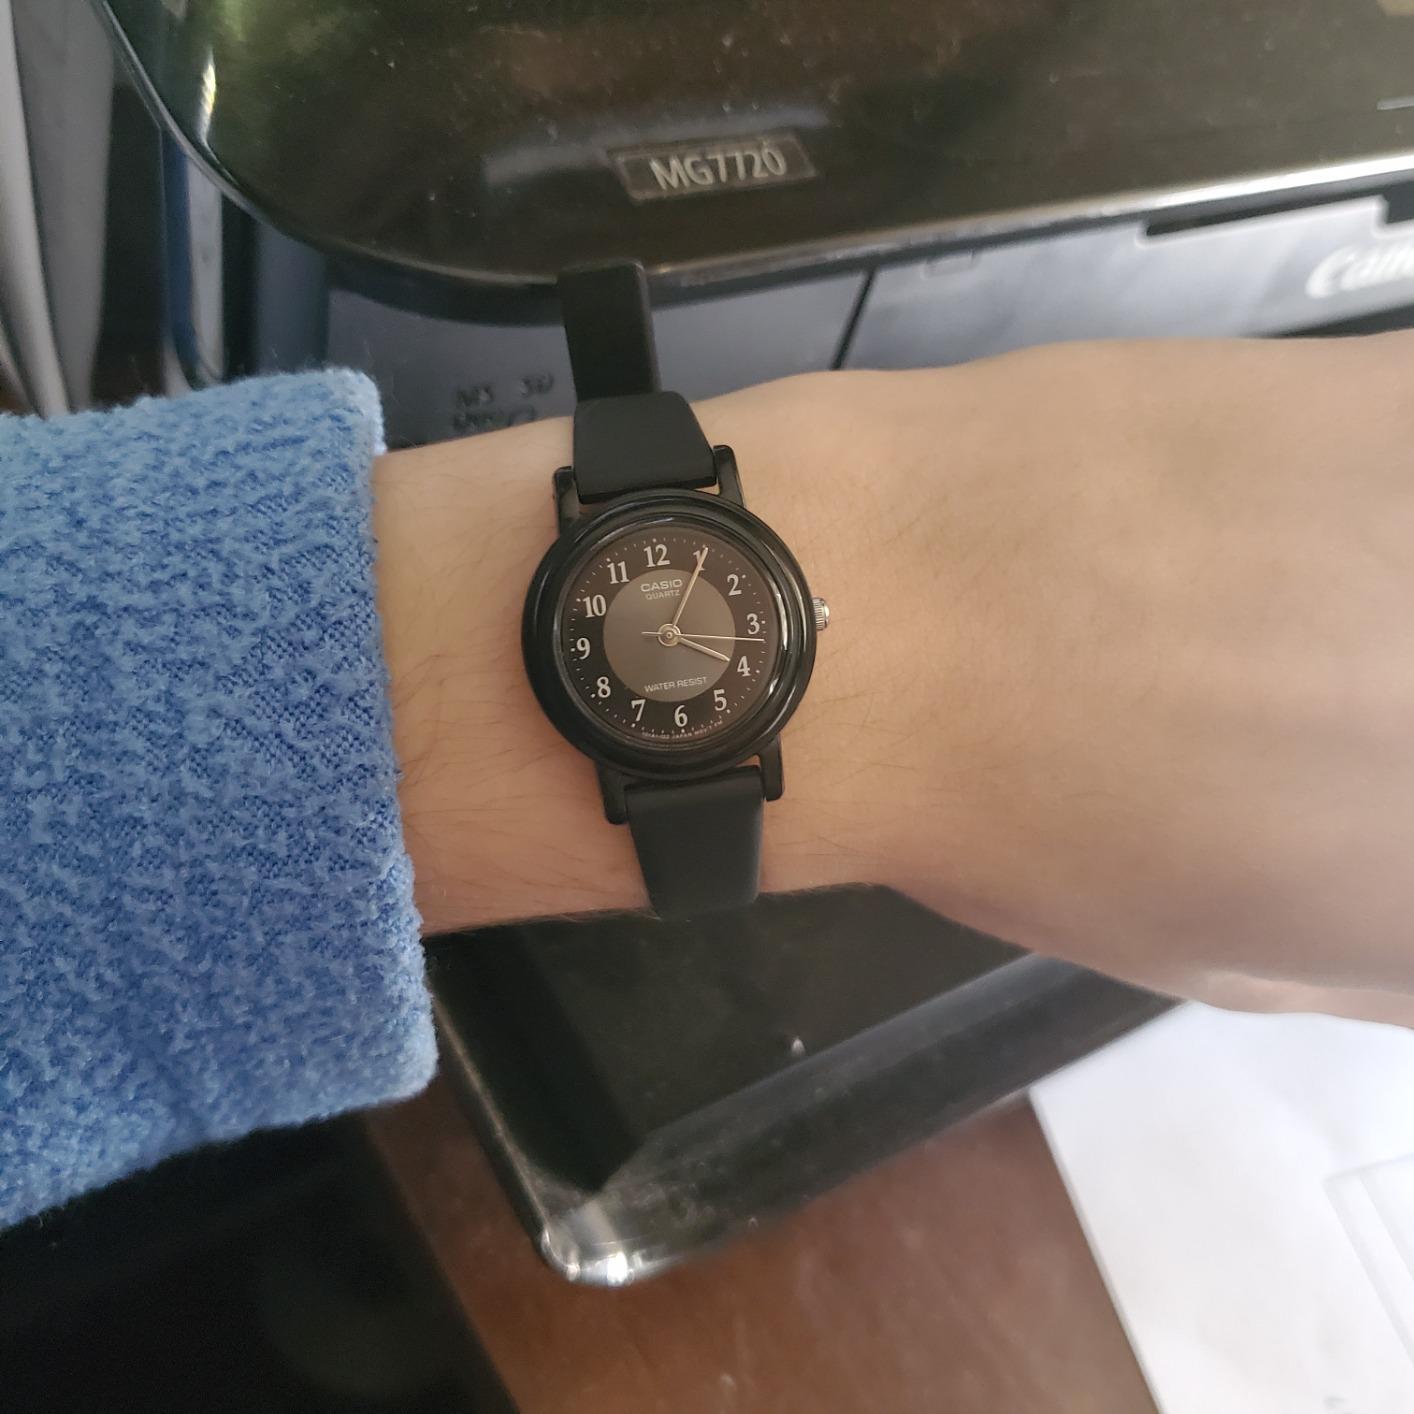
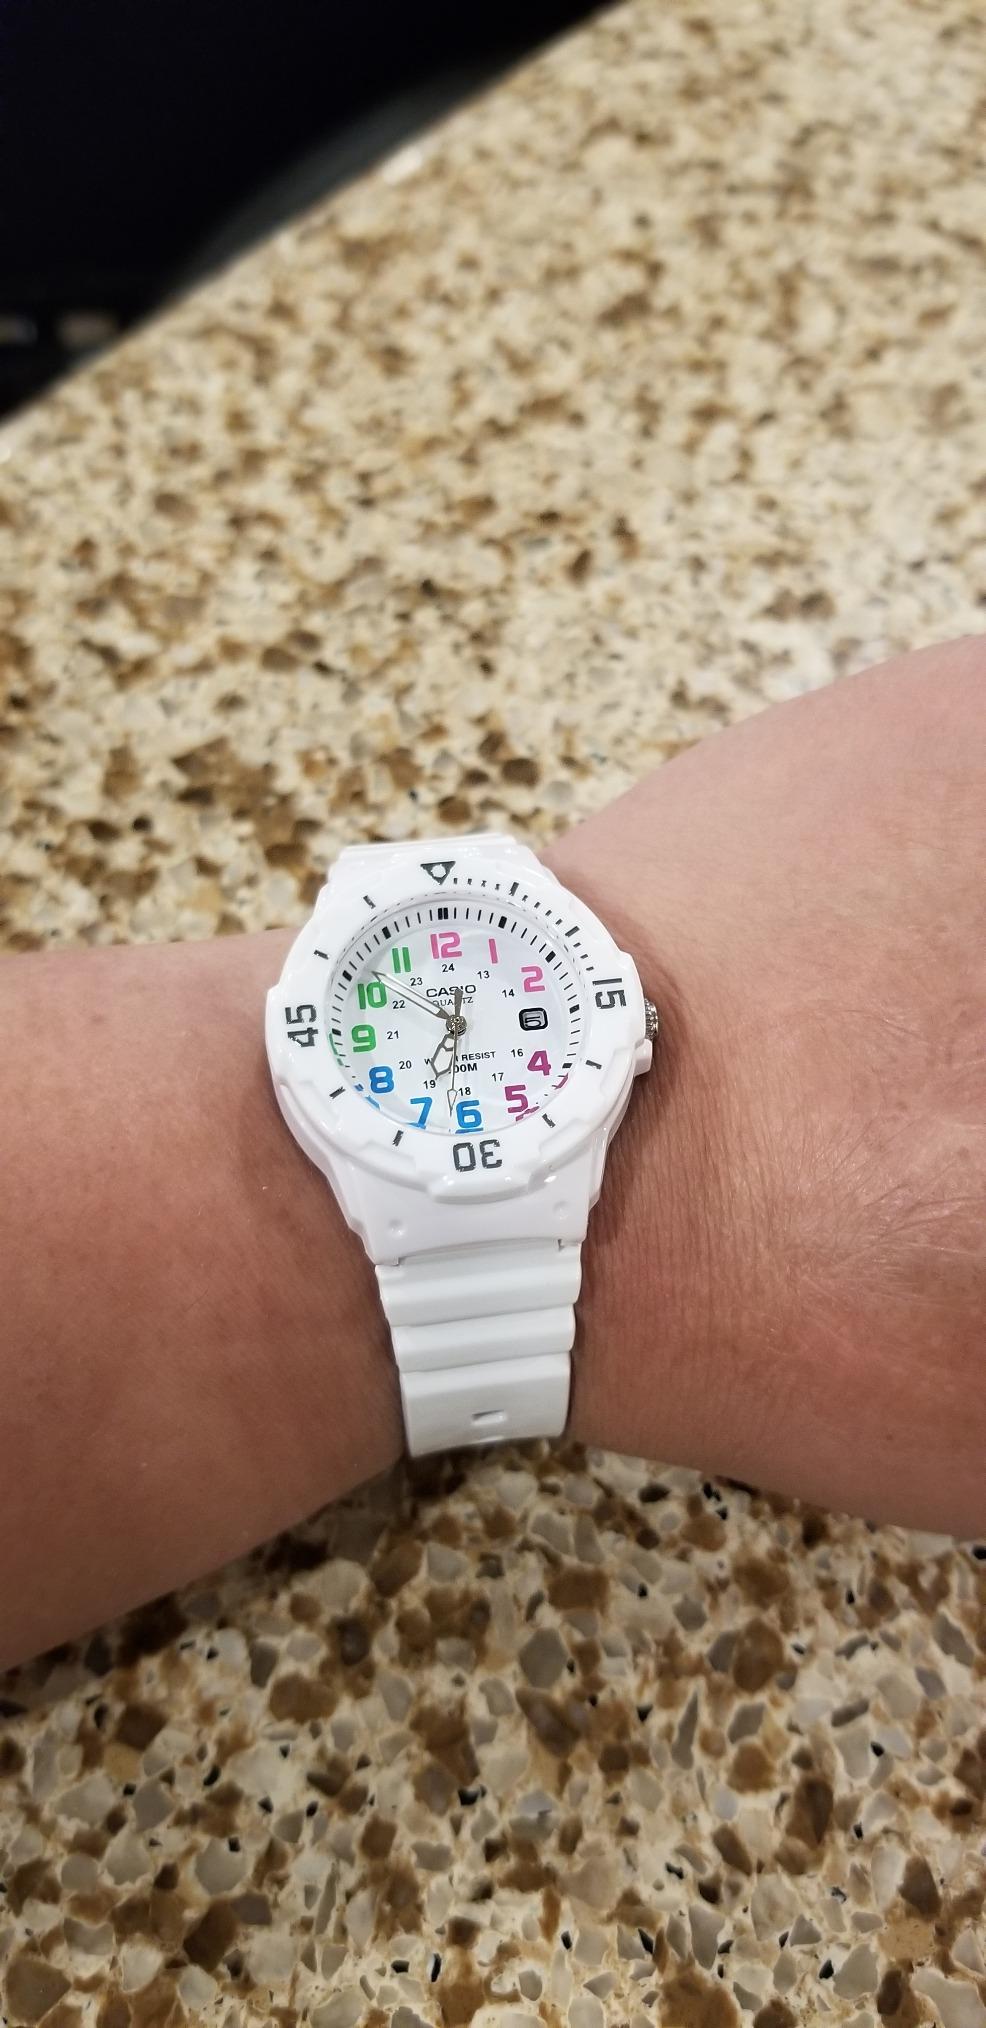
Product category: accessories_watch
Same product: no